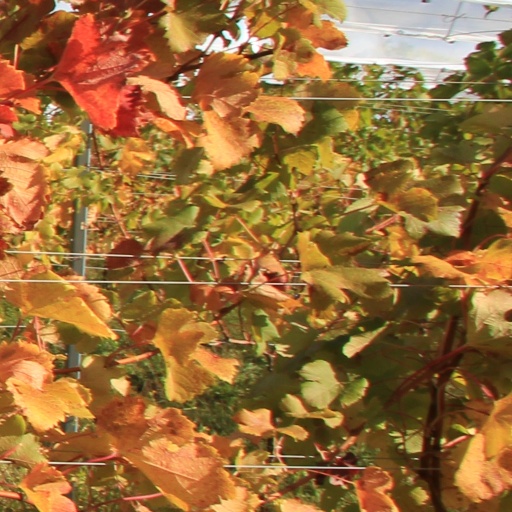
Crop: grape